Adam (given name)

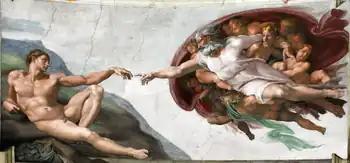
Michelangelo's "Creation of Adam", from the Sistine Chapel ceiling

Adam is a common masculine given name in the English language, of Hebrew origin.